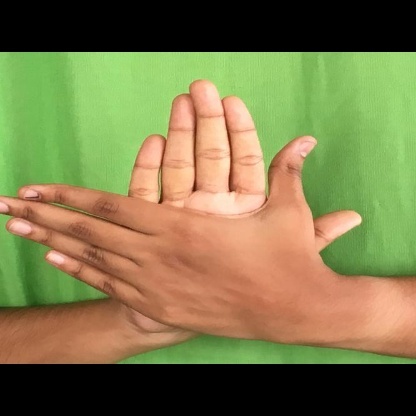
Mudra: Chakra